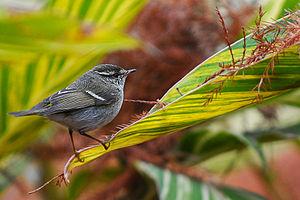
Le Pouillot à grands sourcils est une petite espèce de passereaux insectivores de la famille des Phylloscopidae.